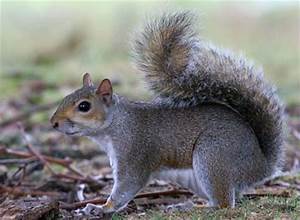
Label: scoiattolo